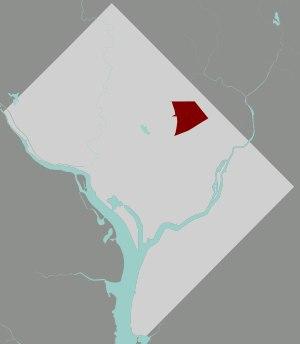
Brookland est un quartier de Washington.